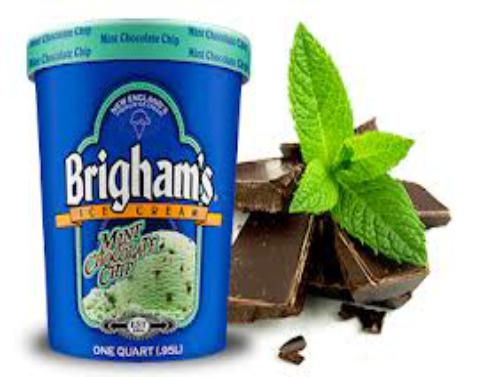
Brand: Brigham's Ice Cream
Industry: Food